Battle of Chemulpo Bay

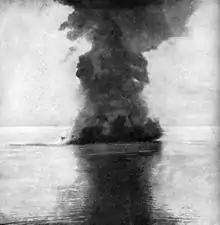
The gunboat "Korietz" burns after having been scuttled

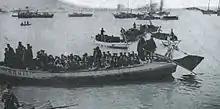
Japanese marines landing on the Bay

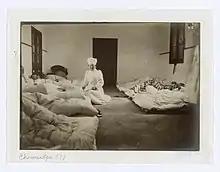
Japanese Red Cross nurses at Chemulpo attend Russian sailors wounded in battle February 9, 1904

Although the Russian logbook records damage to "Asama", Japanese records indicate that she took no damage.